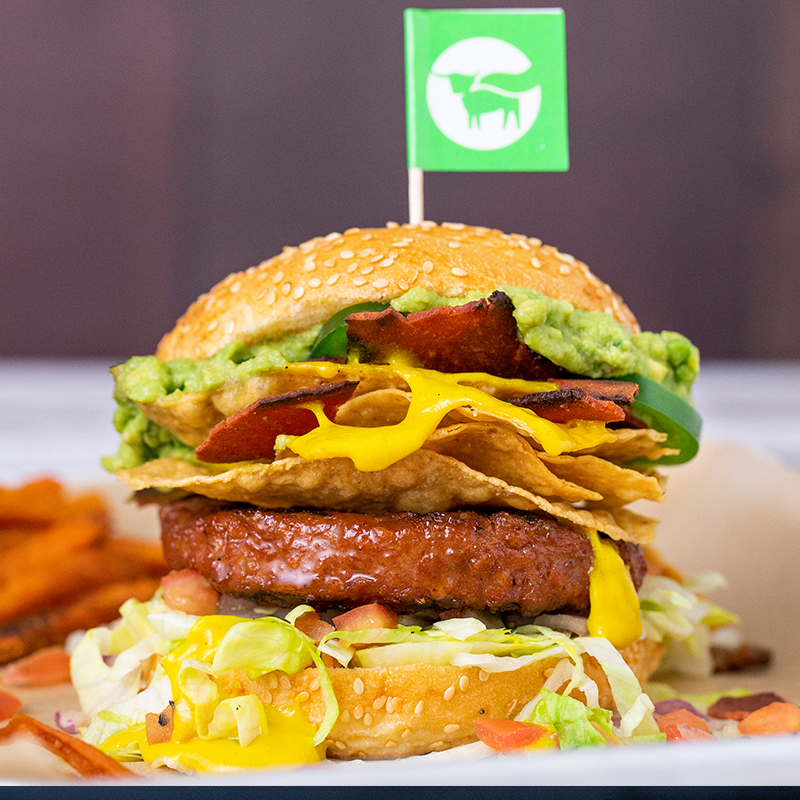
Dish: burger